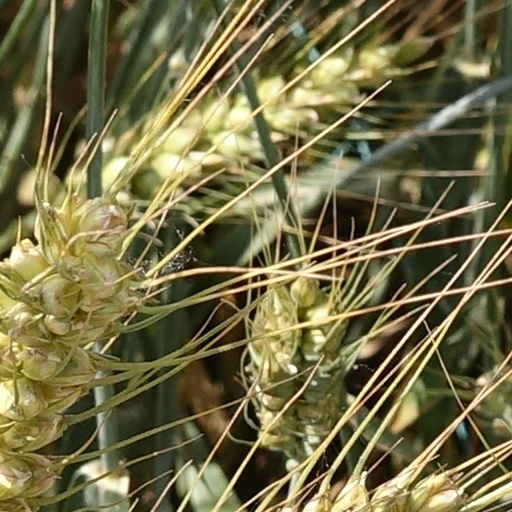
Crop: wheat